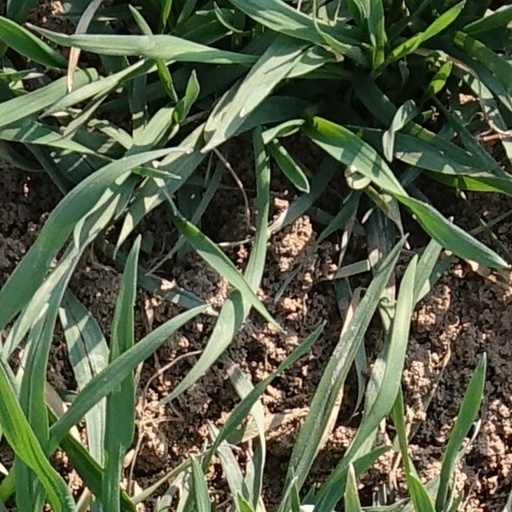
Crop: wheat